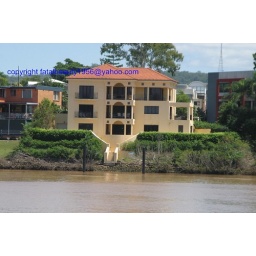
this nice house was in the flood water too